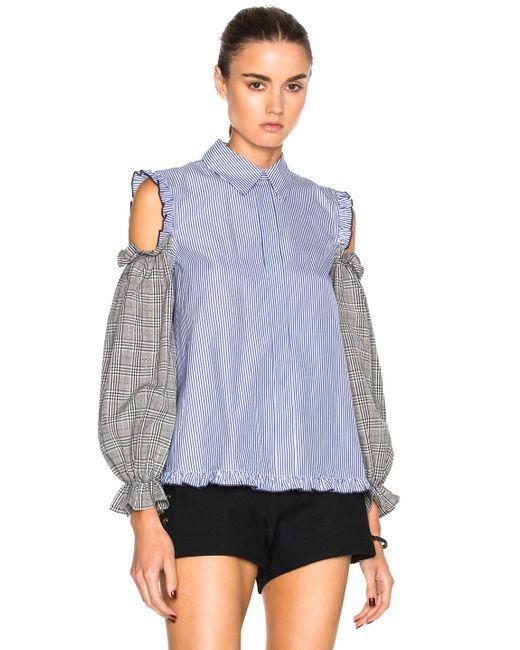
Damen Langarm gekräuselte blau gestreifte Hemdbluse Stehkragen